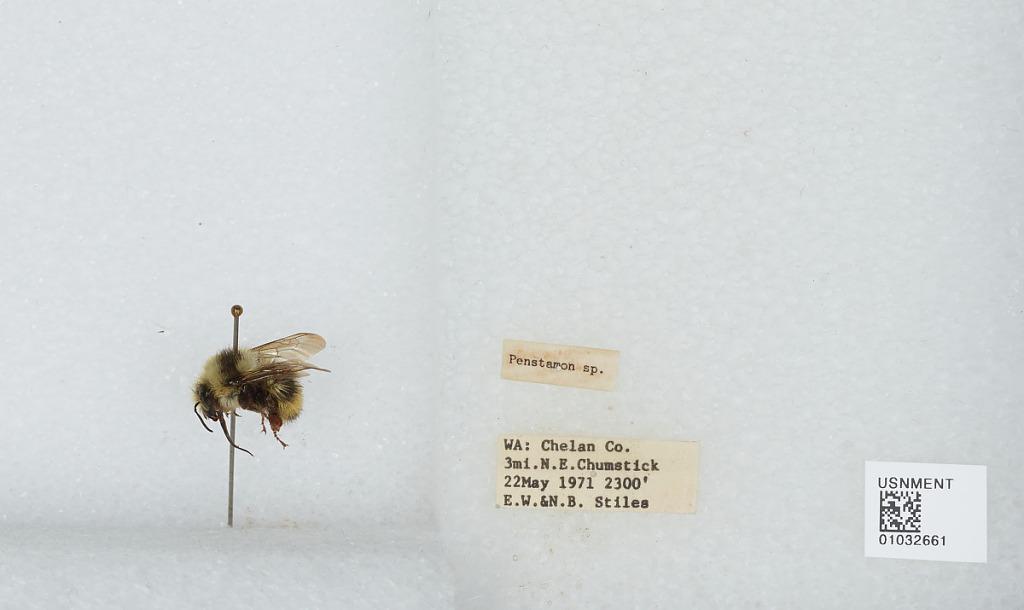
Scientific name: Bombus (Pyrobombus) vandykei (Frison)
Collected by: E. Stiles & N. Stiles
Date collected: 1971-5-22
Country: United States
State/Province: Washington
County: Chelan
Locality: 3 miles northeast of Chumstick
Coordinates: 47.7117, -120.586